Largo, Fife

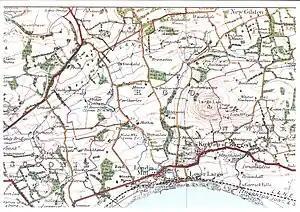
Parish of Largo, 1927 (parish boundary shown in red)

Largo House built in 1750 is now a ruin. During the second World War it served as headquarters of the Polish Parachute Brigade and in 1951 the roof was removed to avoid local property taxation. Immediately west of Largo House, near Lundin Links, was Lundin House, site of the Lundin estate originating from the grant of a Barony to Philip de Lundin by Malcolm IV.